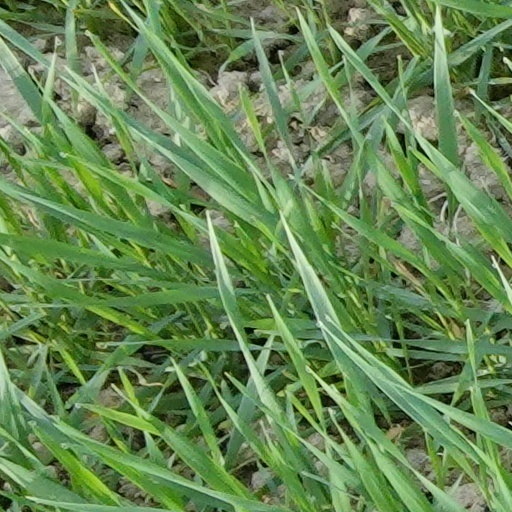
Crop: wheat